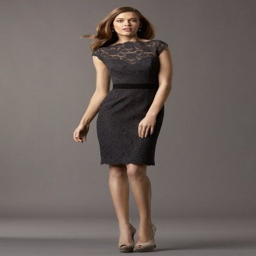
biological genus in colors to match the wedding